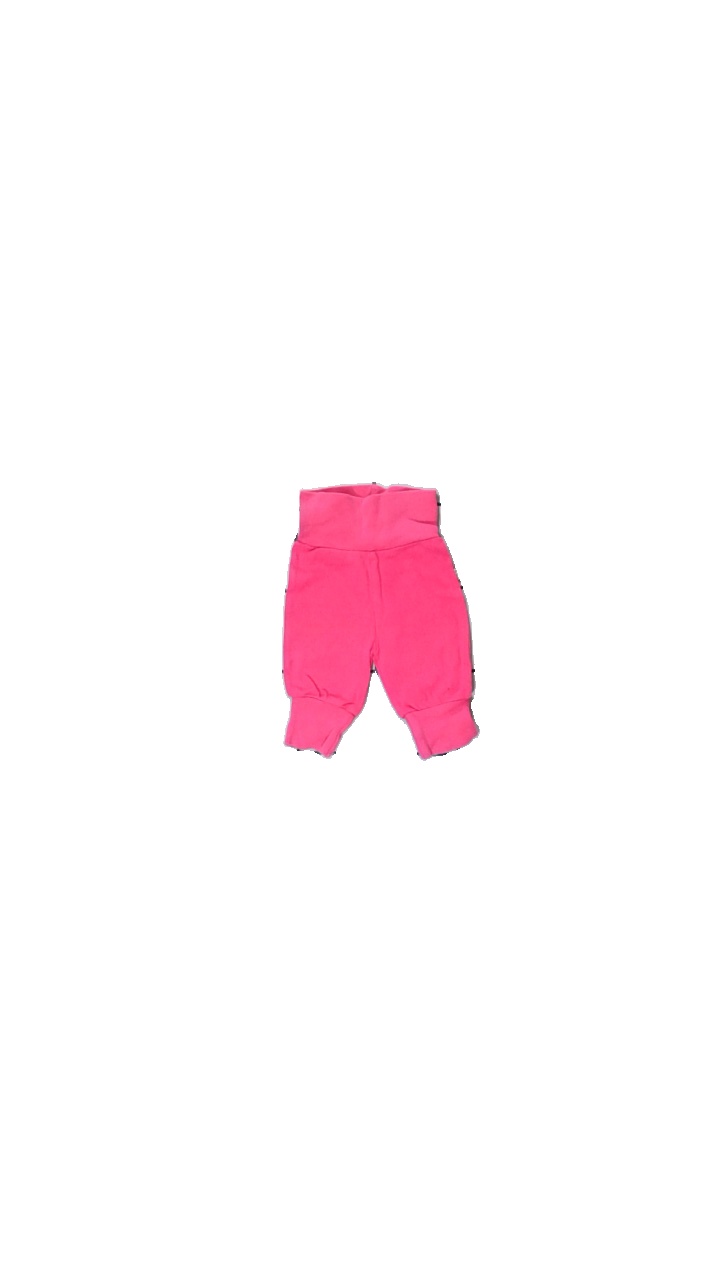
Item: Trousers (Children)
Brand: Basic U
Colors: Pink
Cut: Regular
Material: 100% cotton
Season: All
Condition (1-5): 2
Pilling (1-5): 3
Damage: washed out
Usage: Export
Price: <50